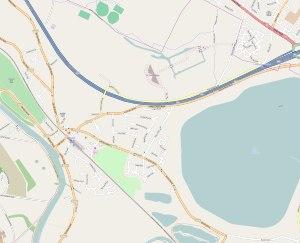
Datchet est un village du Berkshire, Angleterre. Ce village est situé au bord de la Tamise, à l'est de Windsor.